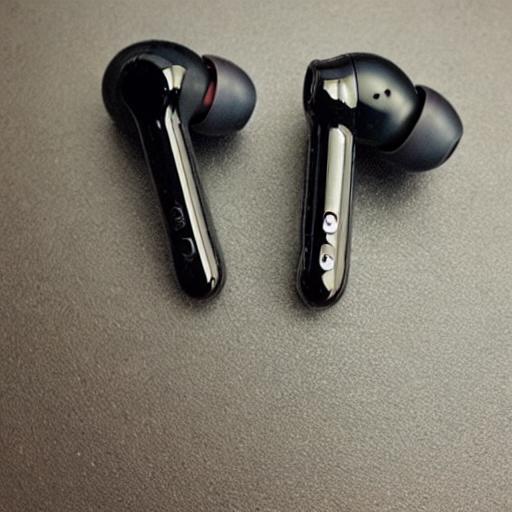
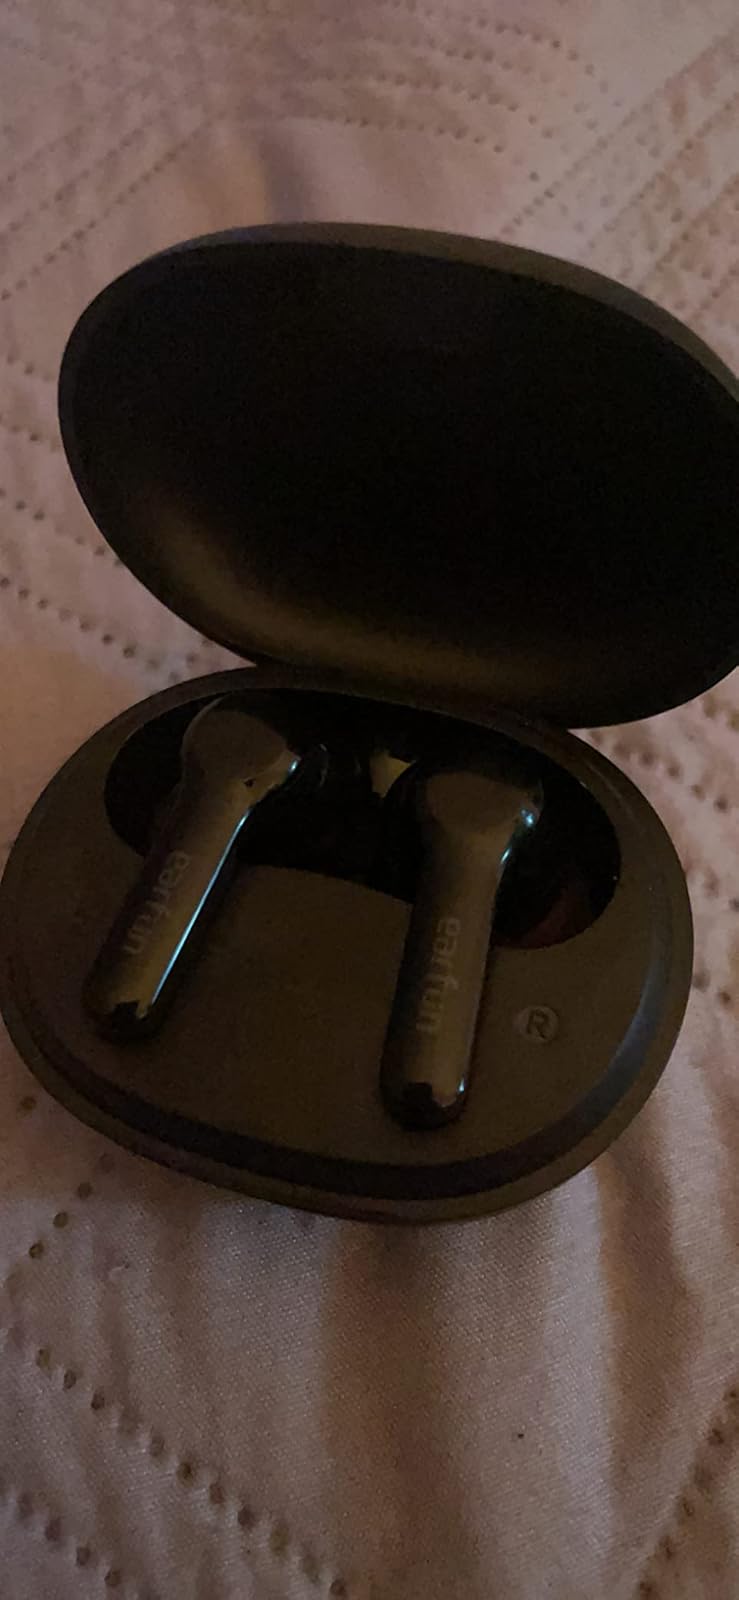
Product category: earbuds
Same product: no